Kent Jail

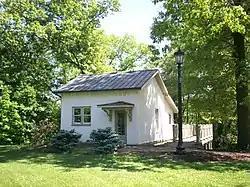
Kent Jail 2009

The Kent Jail, also known as the Old Jailhouse, is a historic structure located in Kent, Ohio, in the United States. It was first added to the National Register of Historic Places August 10, 1978, while still located at its original location of 124 West Day Street, near downtown Kent immediately south of Haymaker Parkway. In December 1999 the building was moved to 497 Middlebury Road to make way for a Walgreens drug store, and was subsequently delisted from the register July 20, 2000. It was re-added on August 22, 2001 after undergoing an extensive US$120,000 restoration. It is owned by and adjacent to the offices of the Kent Parks and Recreation Department and is used by the department as a rental location for small gatherings. It was originally built in 1869, just two years after Kent incorporated as a village. It is an example of late Victorian architecture and is one of three known remaining small town jail buildings in eastern Ohio. The jail was used for incarceration until the 1930s and later served as home of the city's service director and engineer until the 1940s. After a period of vacancy, it was purchased in 1950 and used as a private home by various owners until it was moved in 1999.